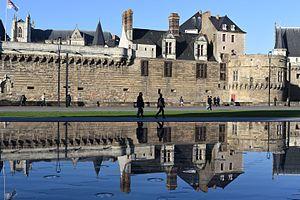
Le château des ducs de Bretagne est un château défensif et de plaisance situé à Nantes, dans le département de la Loire-Atlantique en France. Classé monument historique depuis 1840, il a principalement été construit au XVᵉ siècle mais il comprend aussi des éléments datant du XIVᵉ au XVIIIᵉ siècle.